Pamela Voorhees

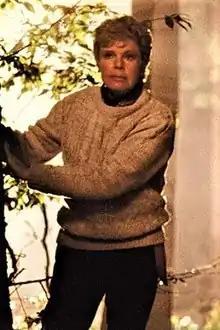
Betsy Palmer as Pamela Voorhees in "Friday the 13th" (1980)

Pamela Voorhees is a fictional character and the overarching antagonist of the "Friday the 13th" series of horror films. She was created by Victor Miller, and first appeared in Sean S. Cunningham's "Friday the 13th" (1980), played by Betsy Palmer. Pamela is the main antagonist of the first film, in which she is known only as Mrs. Voorhees, and remains an antagonistic presence in its sequels, in which she is seen mostly as a severed head or a figment of her son's imagination. In "Friday the 13th Part III" (1982), the character appears as a reanimated corpse in a hallucination, played by Marilyn Poucher. Paula Shaw played Pamela in the crossover "Freddy vs. Jason" (2003); according to Palmer in "Friday The 13th Reunion", she was asked to reprise her role in the film, but turned it down after reading the script. Nana Visitor played Pamela in the 2009 reboot. Linda Cardellini is set to portray a younger version of the character in the upcoming prequel series "Crystal Lake".